Summer Night Concert Schönbrunn

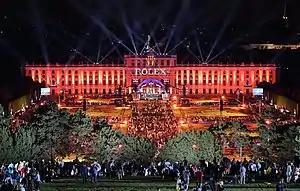
Summer Night Concert Schönbrunn 2019

Summer Night Concert Schönbrunn is an annual free entry outdoor concert in Vienna held by the Vienna Philharmonic. The venue for the concert is the Schönbrunn Palace. It has telecast on PBS in the United States as part of the series "Great Performances".